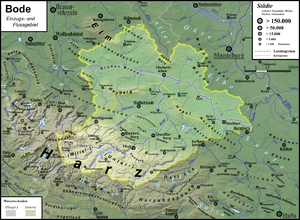
La Bode est une rivière qui se trouve au centre-nord de l'Allemagne. C'est un affluent de la Saale en Saxe-Anhalt, donc un sous-affluent de l'Elbe.